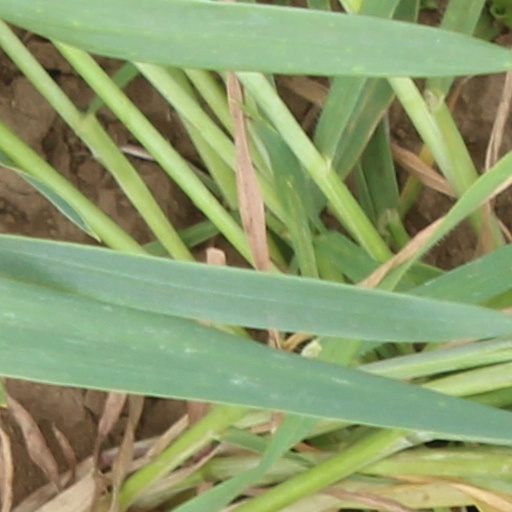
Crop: wheat